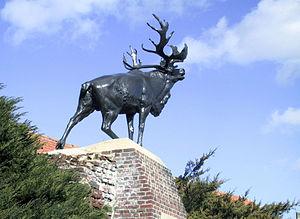
La liste des mémoriaux et cimetières militaires du Pas-de-Calais répertorie les cimetières militaires, les mémoriaux ainsi que les stèles, plaques commémoratives et autres monuments, situés dans le département du Pas-de-Calais, qui honorent la mémoire des morts aux combats, des victimes de bombardements ou d’exactions de l'ennemi ainsi que celle de personnels de santé, de chefs militaires ou politiques pendant :
Monchy-le-Preux est une commune française située dans le département du Pas-de-Calais en région Hauts-de-France.